The Stranger (1931 film)

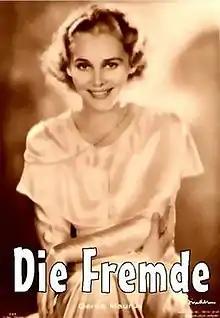

The Stranger (German: Die Fremde) is a 1931 French-German drama film directed by Fred Sauer and starring Gerda Maurus, Peter Voß and Harry Hardt.